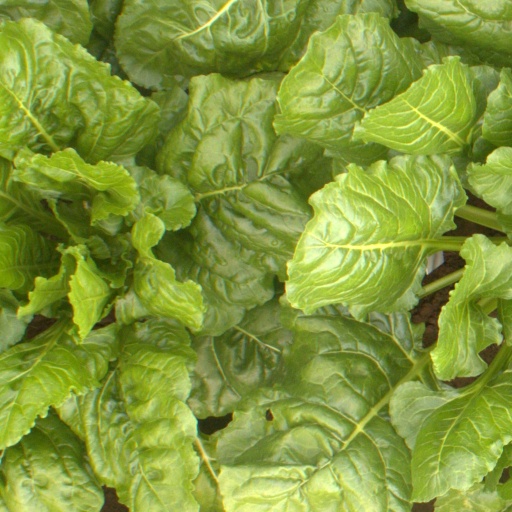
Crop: sugar beet